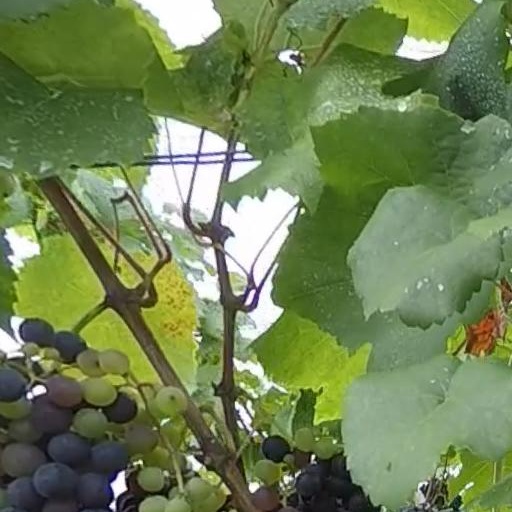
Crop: grape